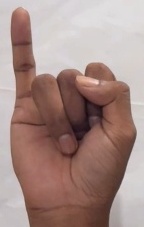
ASL sign: I